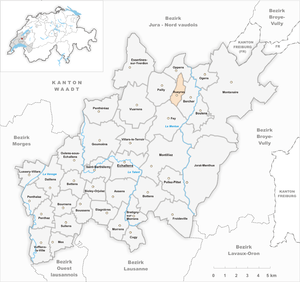
Rueyres est une commune suisse du canton de Vaud, située dans le district du Gros-de-Vaud. Citée dès 1177, elle fait partie du district d'Échallens entre 1798 et 2007. La commune est peuplée de 255 habitants en 2018. Son territoire, d'une surface de 198 hectares, se situe dans la région du Gros-de-Vaud.